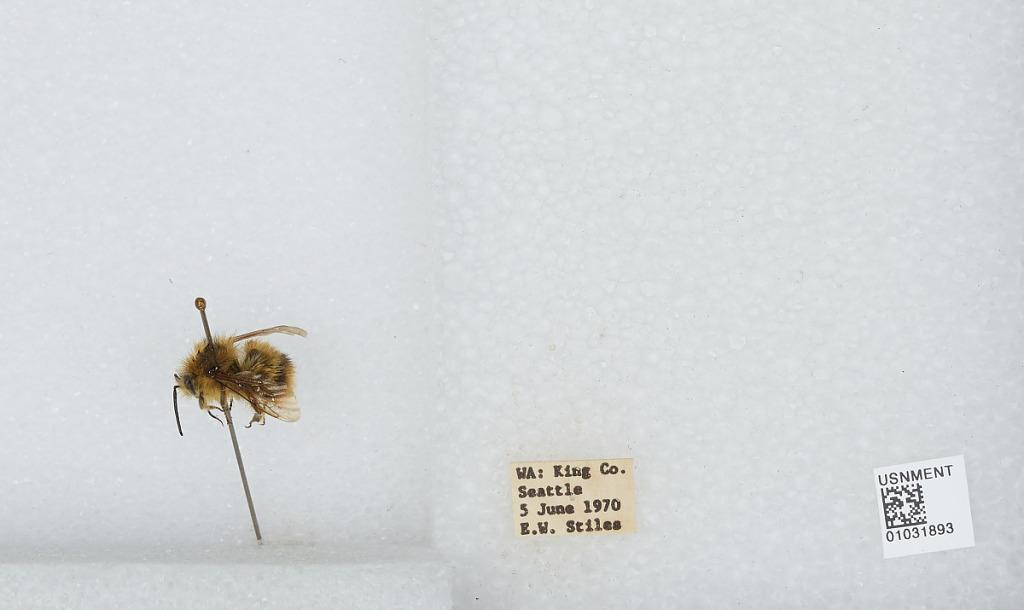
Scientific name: Bombus (Pyrobombus) mixtus Cresson
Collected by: E. Stiles
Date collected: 1970-6-5
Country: United States
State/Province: Washington
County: King
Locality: Seattle
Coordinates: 47.6097, -122.333